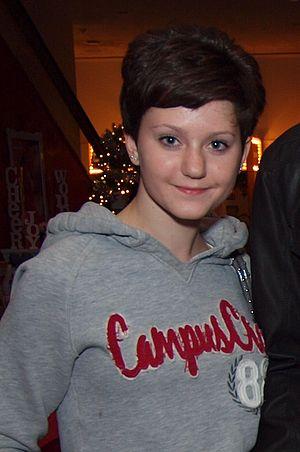
Jordan Todosey Italiano: Jordan Todosey Polski: Jordan Todosey Português: Jordan Todosey
Jordan Todosey est une actrice canadienne née le 8 février 1995 à Toronto.